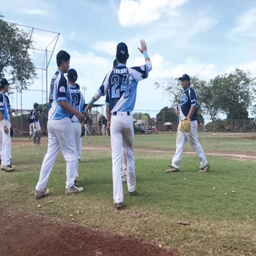
person celebrate after winning the state championship tuesday on photo